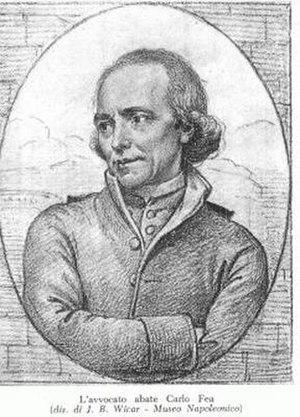
Carlo Domenico Francesco Ignazio Fea, né à Pigna le 4 juin 1753 et mort à Rome le 18 mars 1836, est un archéologue, conservateur de monuments et collectionneur d'art italien. Son œuvre sur les vases étrusques fait autorité.